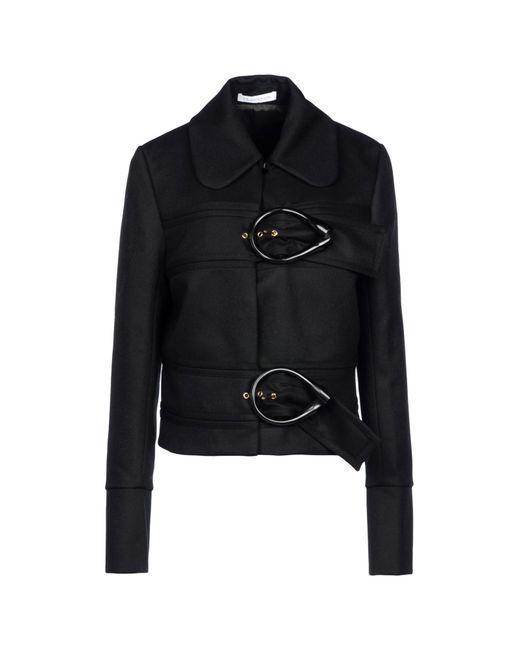
Schwarze vollärmlige schöne Designjacke für Damen